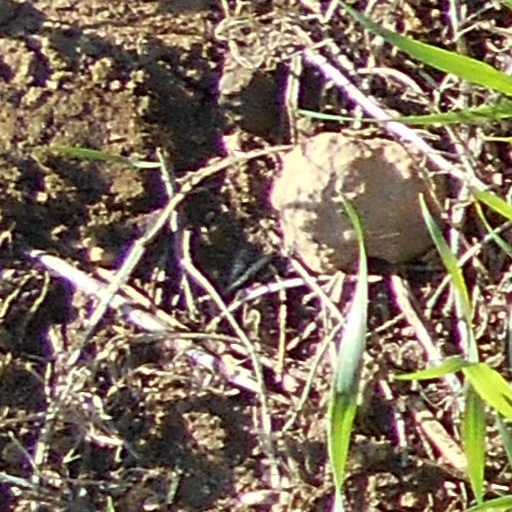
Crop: wheat